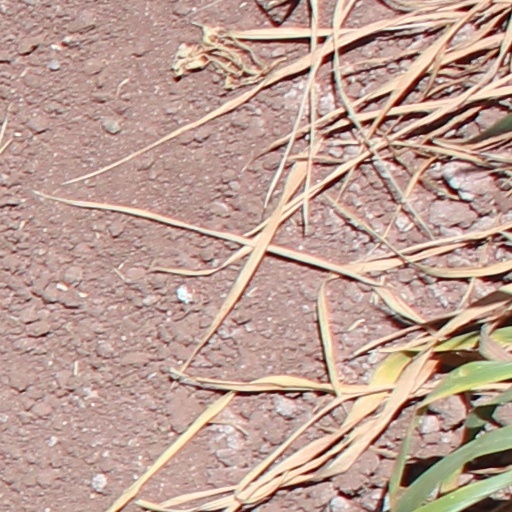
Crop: wheat